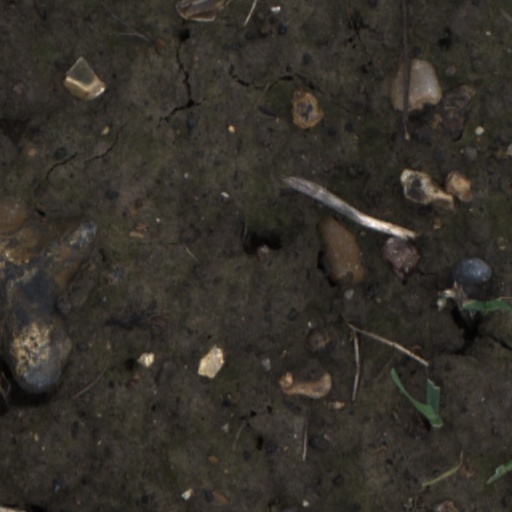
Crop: wheat